Cadillac de Ville series

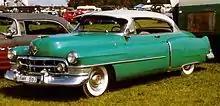
1950 Cadillac Series 62 Coupe de Ville

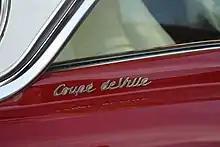
Cadillac Coupe de Ville badging

The name "DeVille" is derived from the French "de la ville" or "de ville" meaning "of the town". In French coach building parlance, a coupé de ville, from the French "couper" (to cut), i.e., shorten or reduce, was a short four-wheeled closed carriage with an inside seat for two and an outside seat for the driver, and this smaller vehicle was intended for use in the town or city (de ville). An (unshortened) limousine or (in the United States) town car has a division between the passenger and driver compartments and, if the driver's seat is outside, it may be called a "sedanca de ville" or town car.